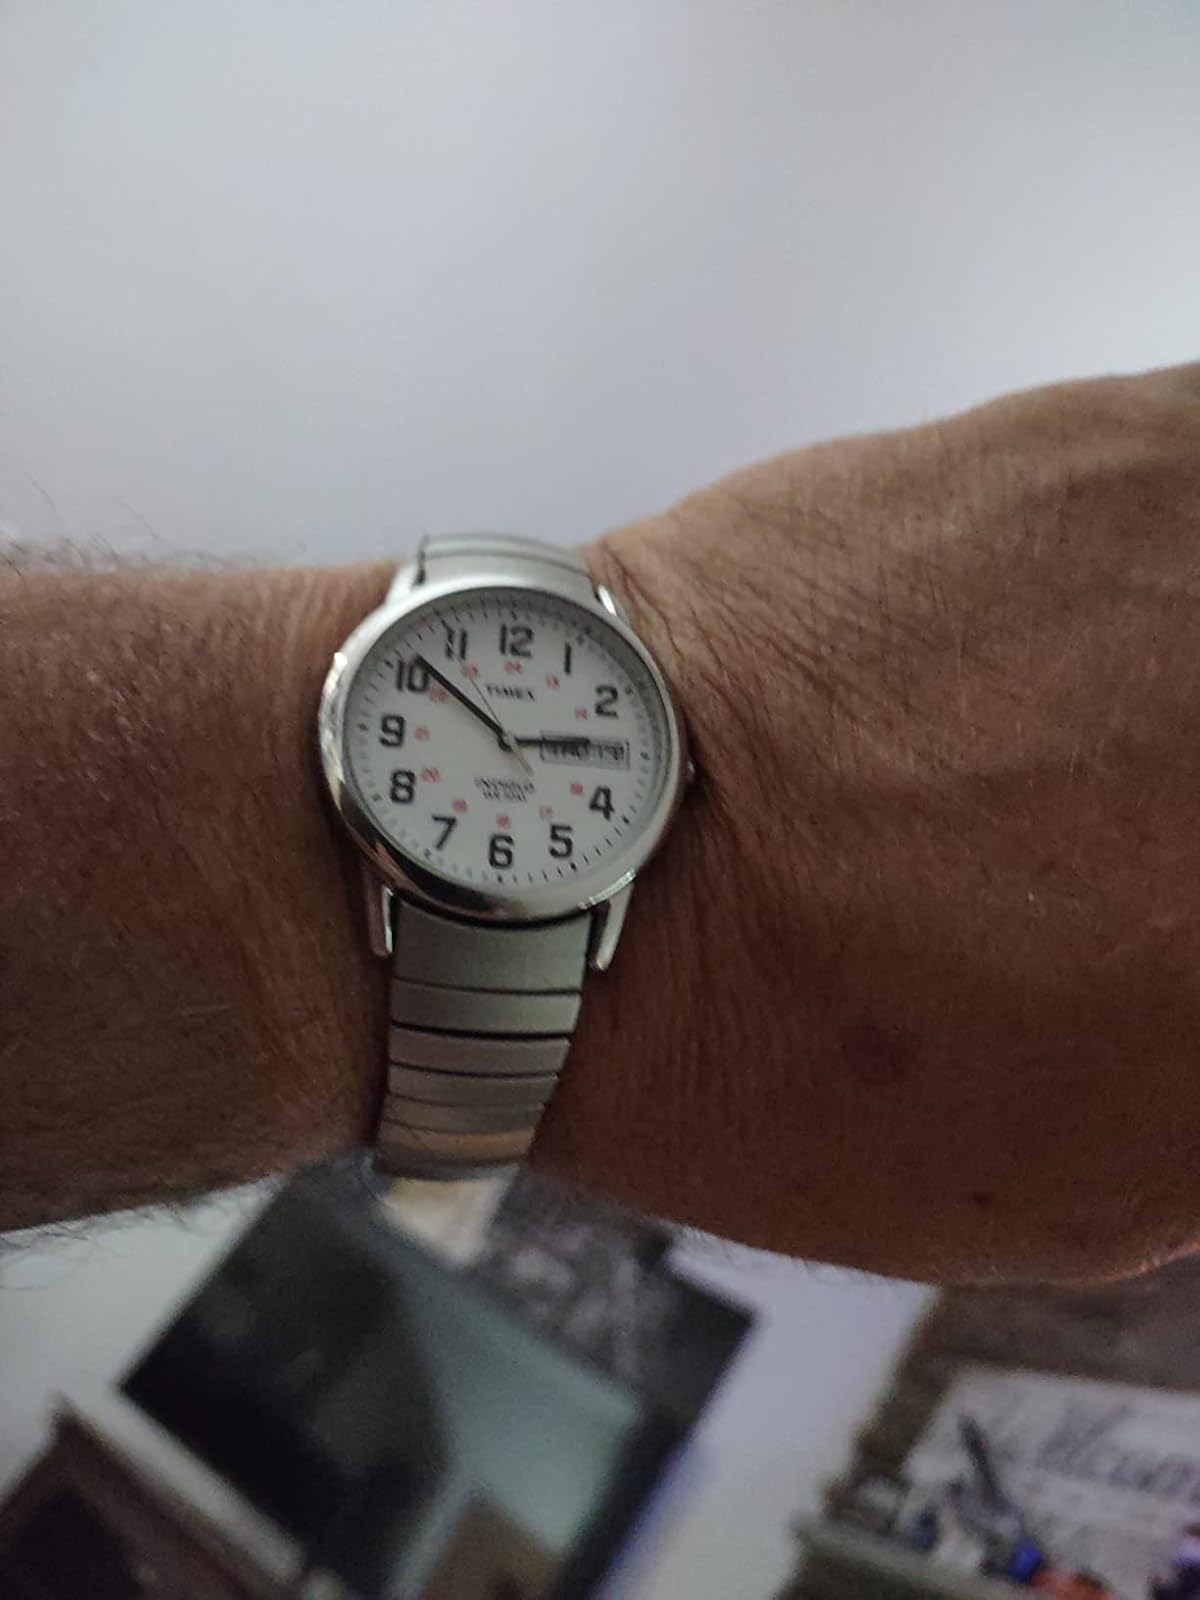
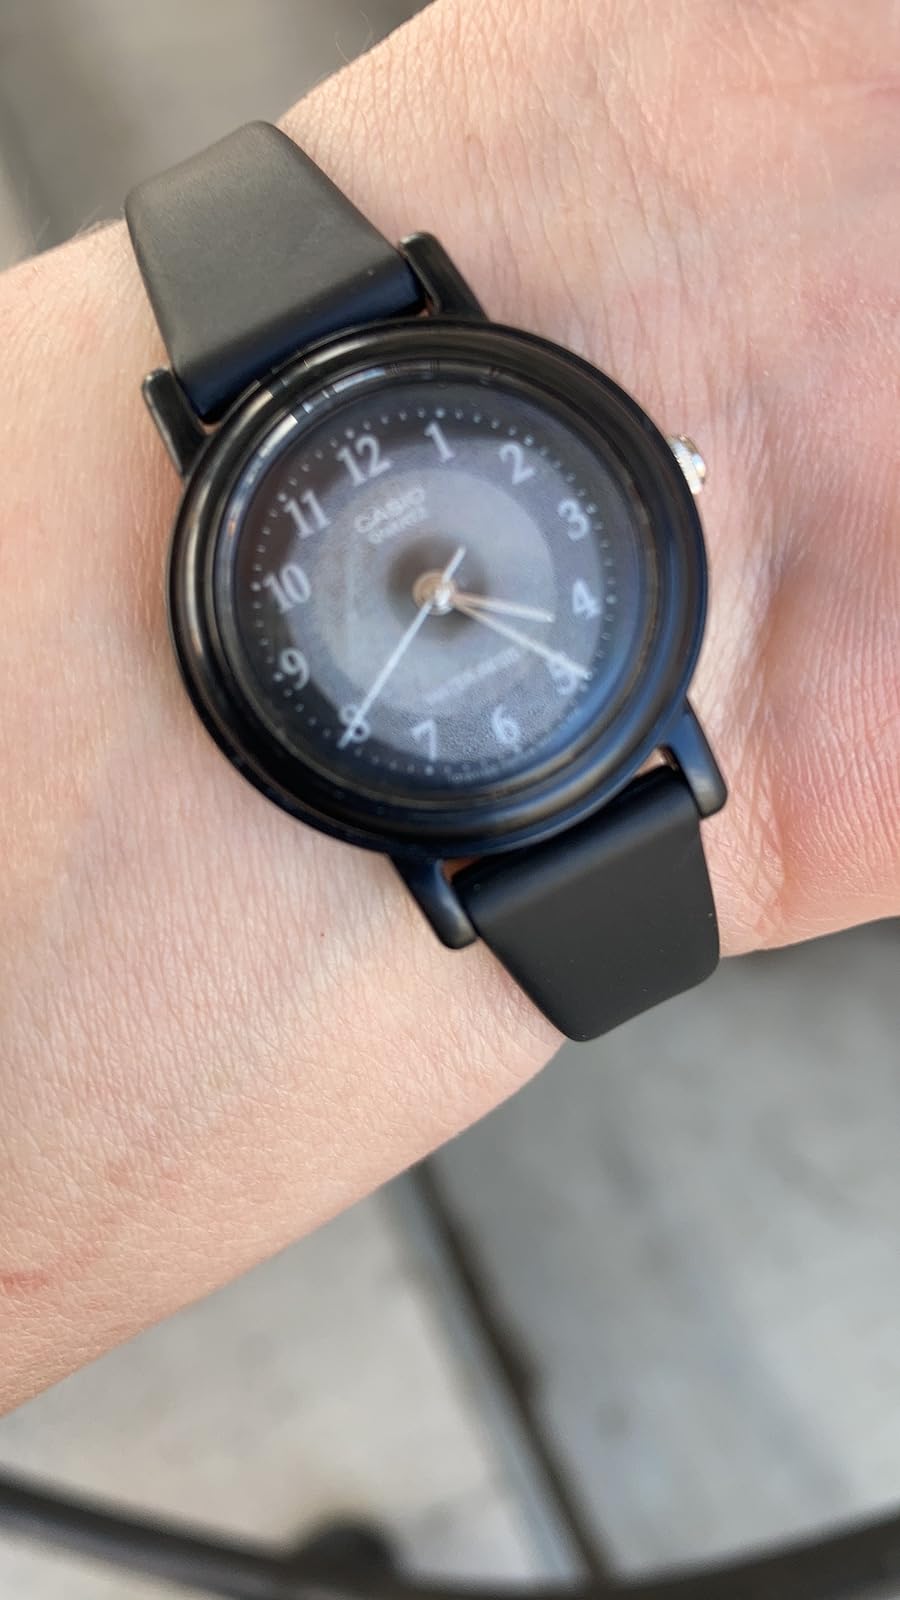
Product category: accessories_watch
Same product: no